Young Romance (film)

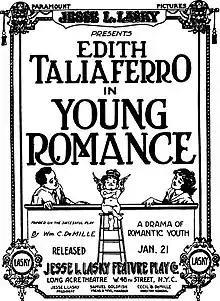
Advertisement.

Young Romance is a 1915 American silent romance film directed and produced by George Melford. The film is based on the play of the same name by William C. deMille who also wrote the screenplay. Edith Taliaferro, who made only three films in her career, stars in this film which is the only one of her films that still exists.